Negros Occidental

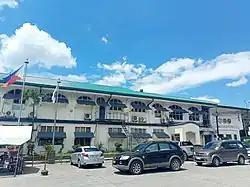
Corazon Locsin Montelibano Memorial Regional Hospital

Catholicism is the predominant religion, with over 2 million adherents. Negros Occidental falls under the jurisdictions of the Roman Catholic Dioceses of Bacolod, San Carlos & Kabankalan. Other major Christian denominations include Baptist churches, Aglipayan Church, Iglesia ni Cristo has 3 districts supervision has 3-4% adherents , Seventh-day Adventist Church, and Evangelicalism. Islam is practised by a minority, with 1,842 claiming it as their religion.